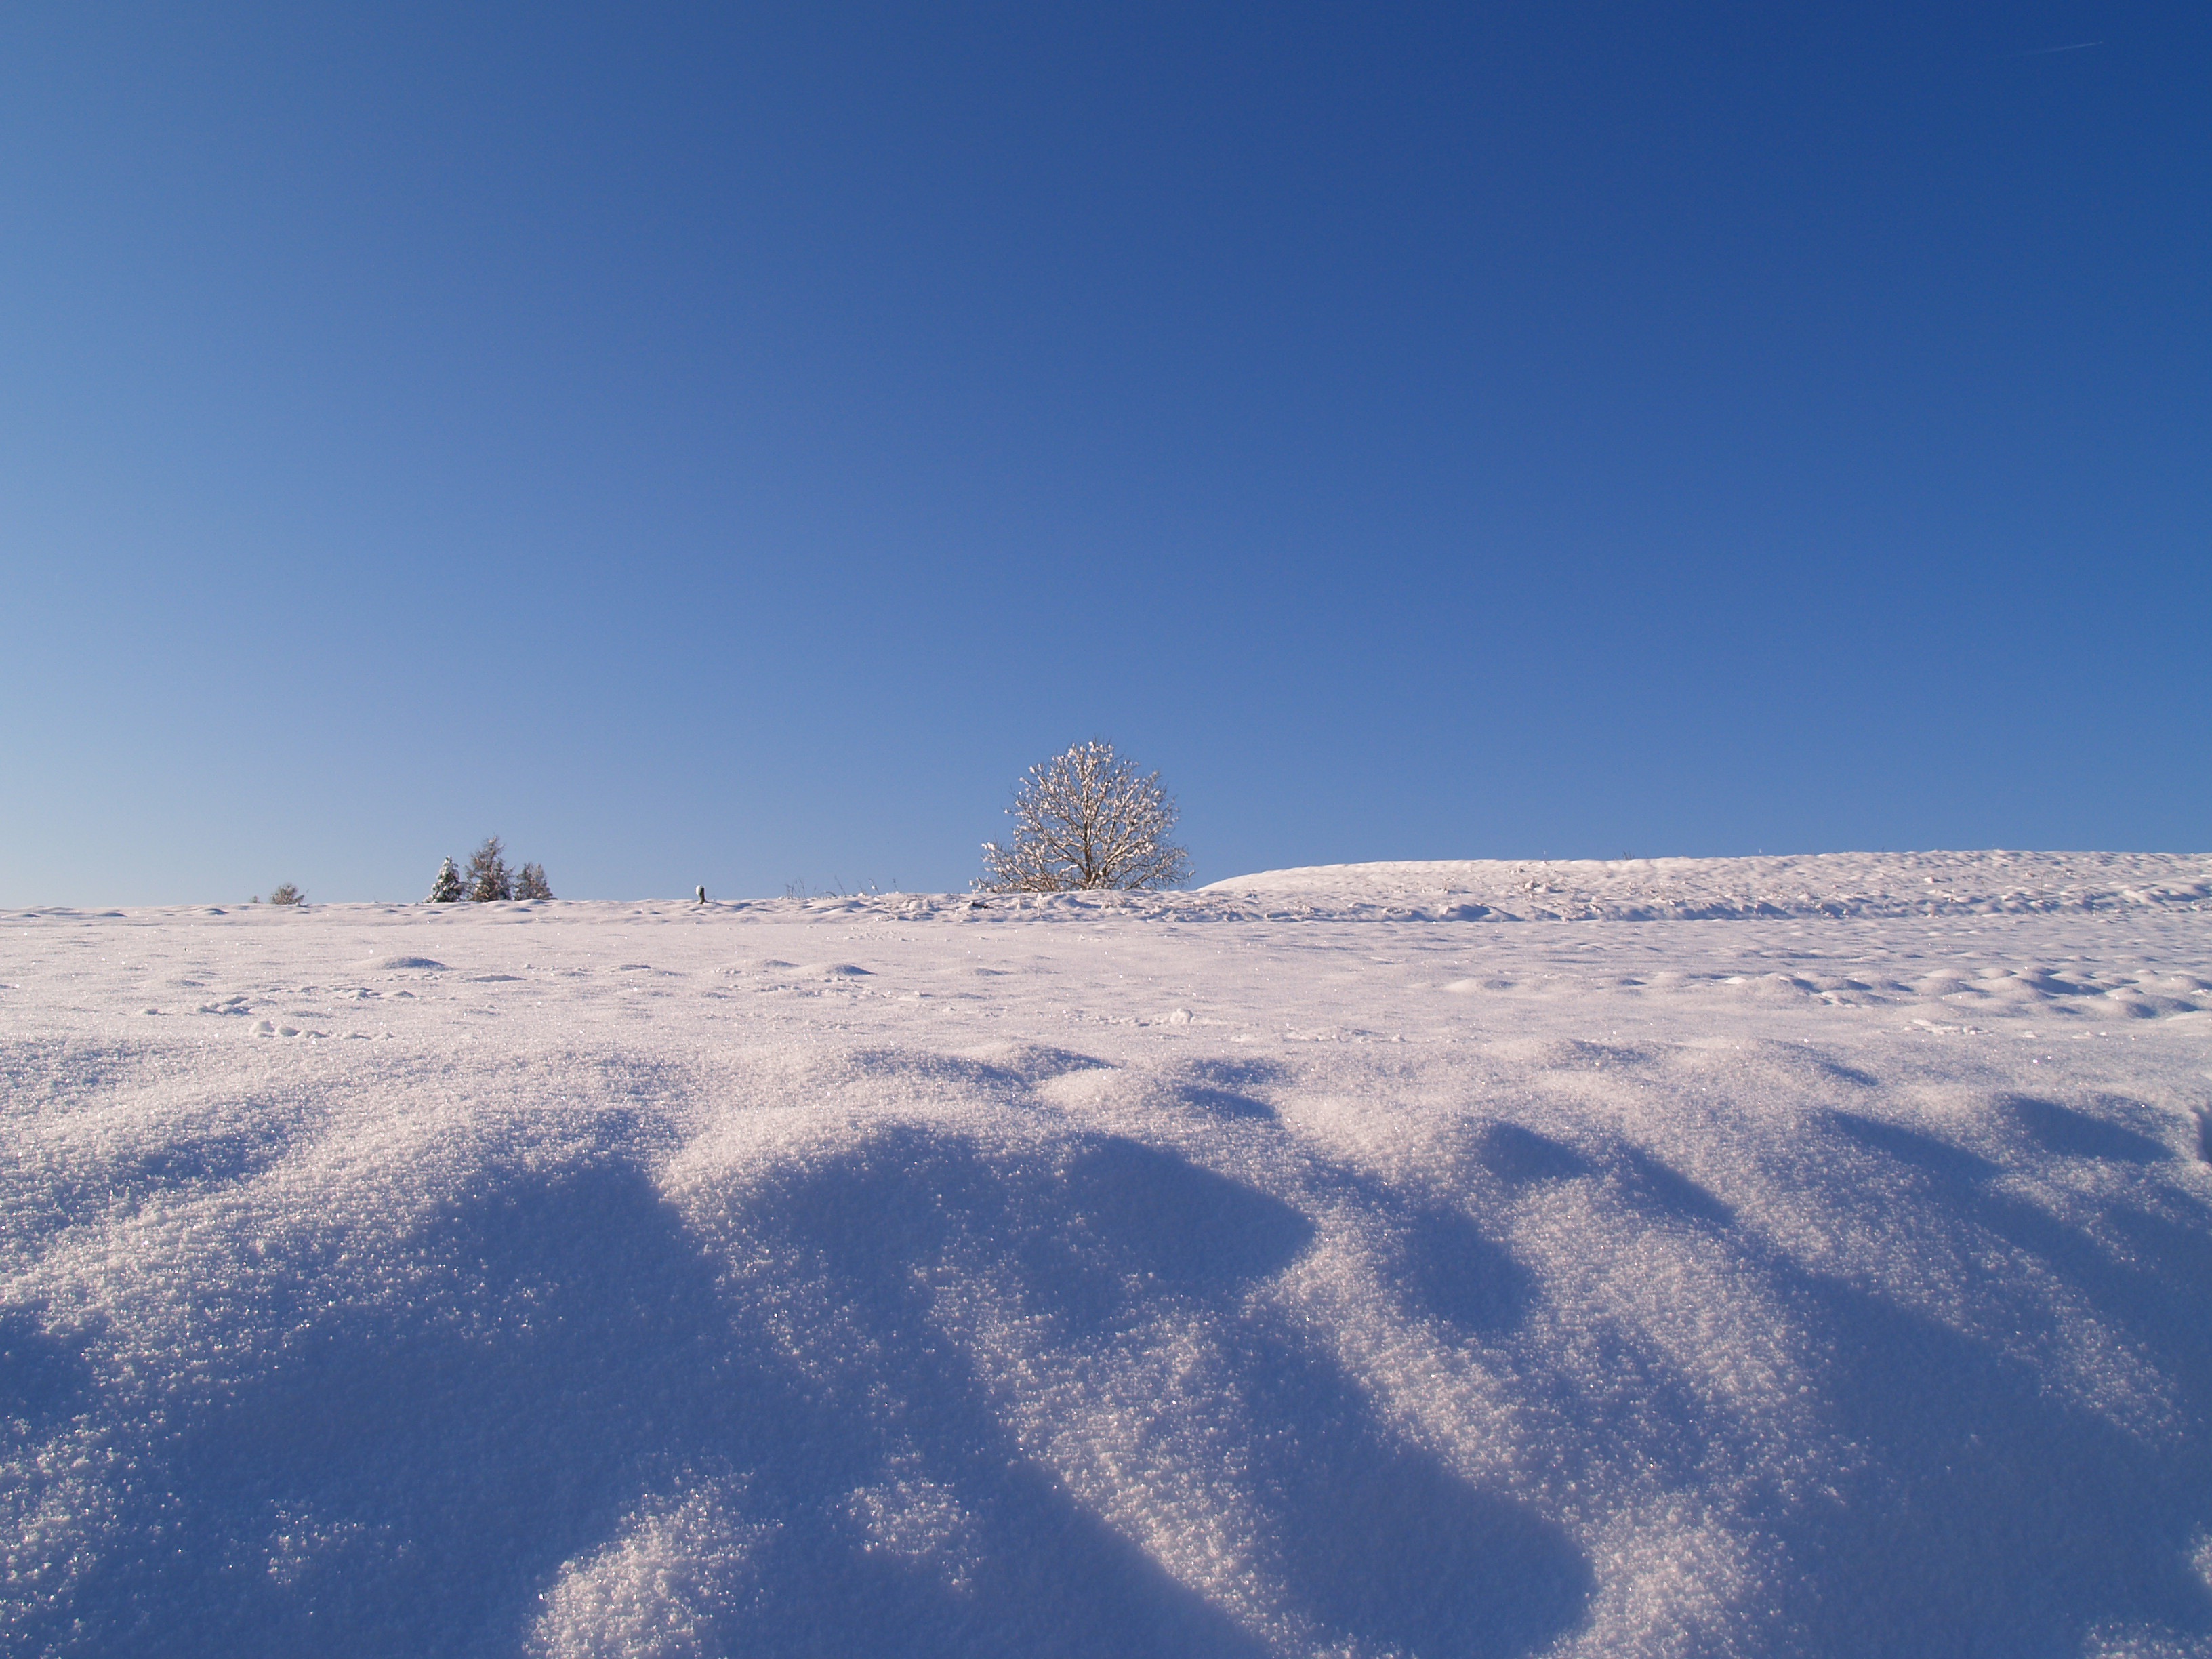
landscape, sand, horizon, mountain, snow, cold, winter, cloud, sky, hill, frost, mountain range, ice, weather, arctic, season, plateau, beauty, day, habitat, wintry, piste, ecosystem, tundra, freezing, no people, arctic ocean, natural environment, geographical feature, mountainous landforms, open spaces